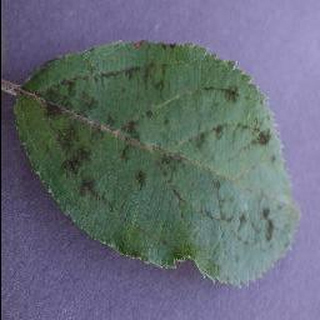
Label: apple_apple_scab